1807 in poetry

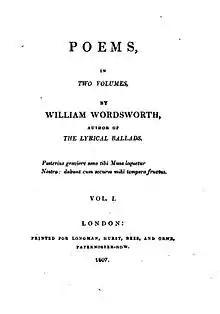
Title page of William Wordsworth's "Poems in Two Volumes"

William Wordsworth's, "Poems in Two Volumes" includes: